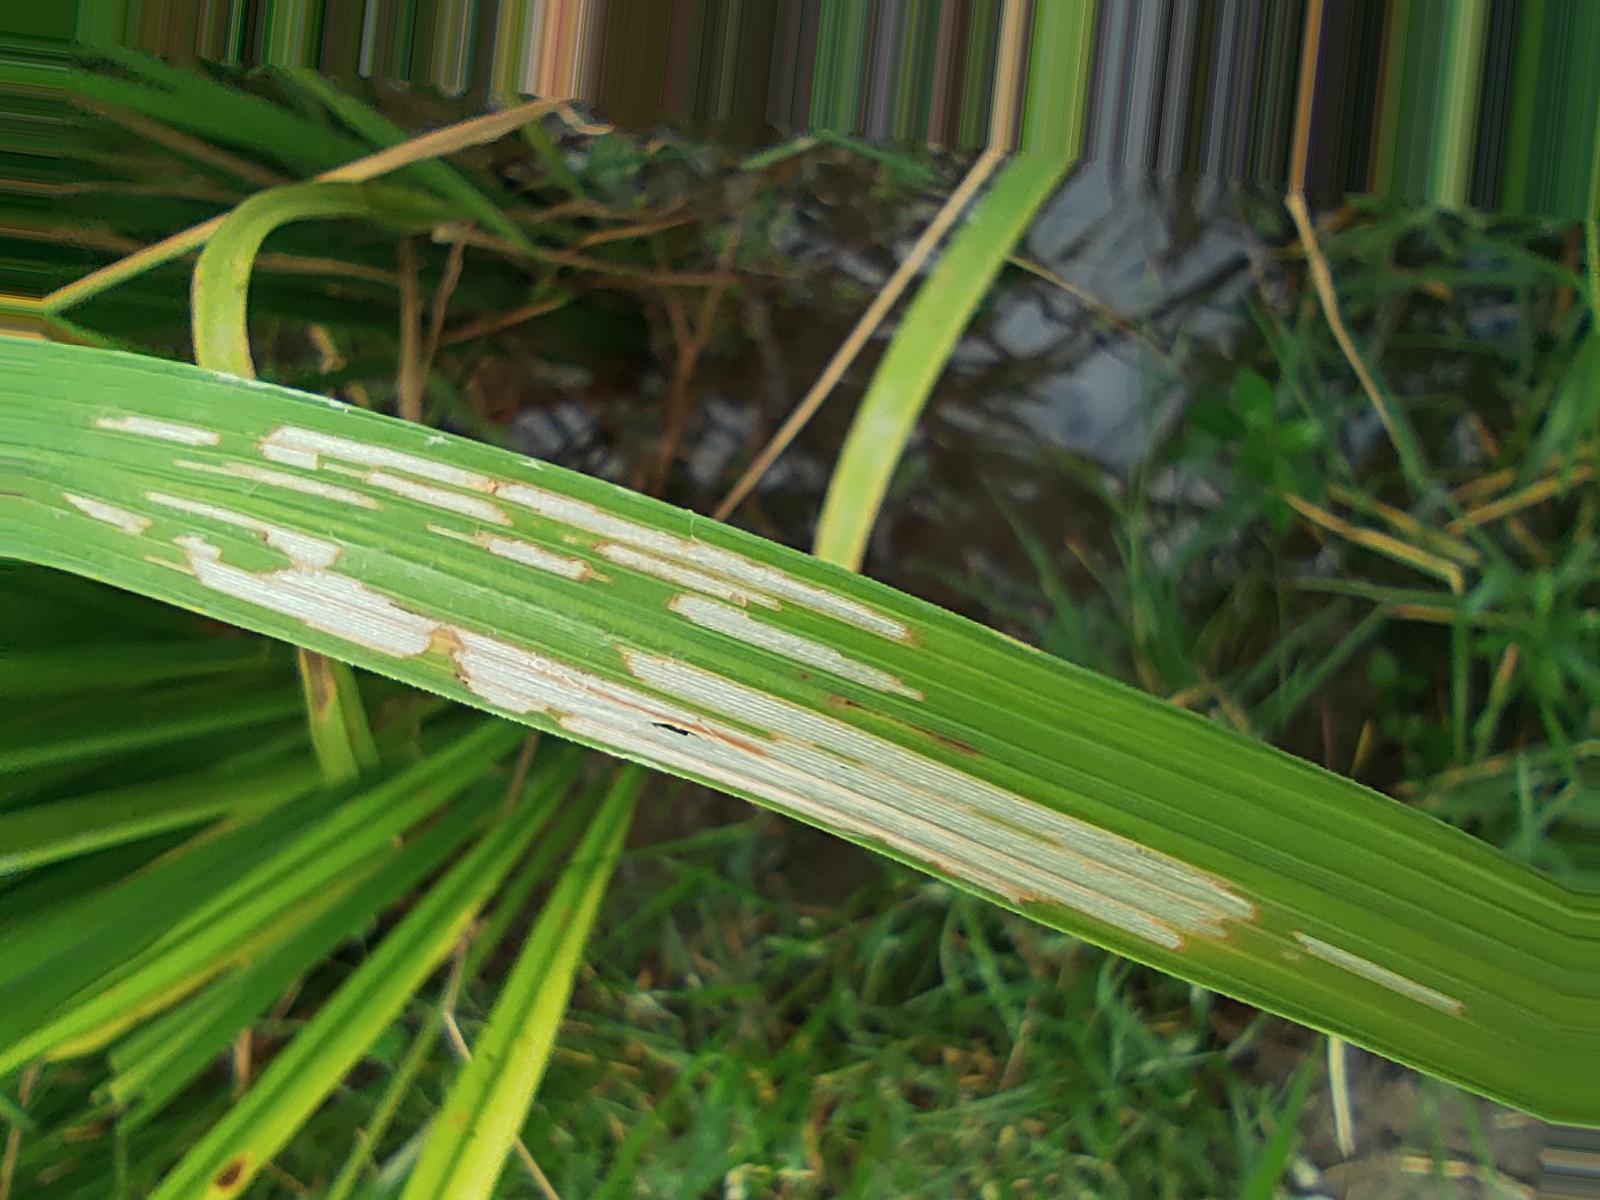
Nhãn: Sâu gai ( Hispa )